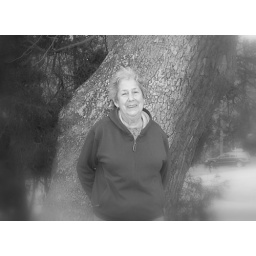
Southport NC  Mom in black and white